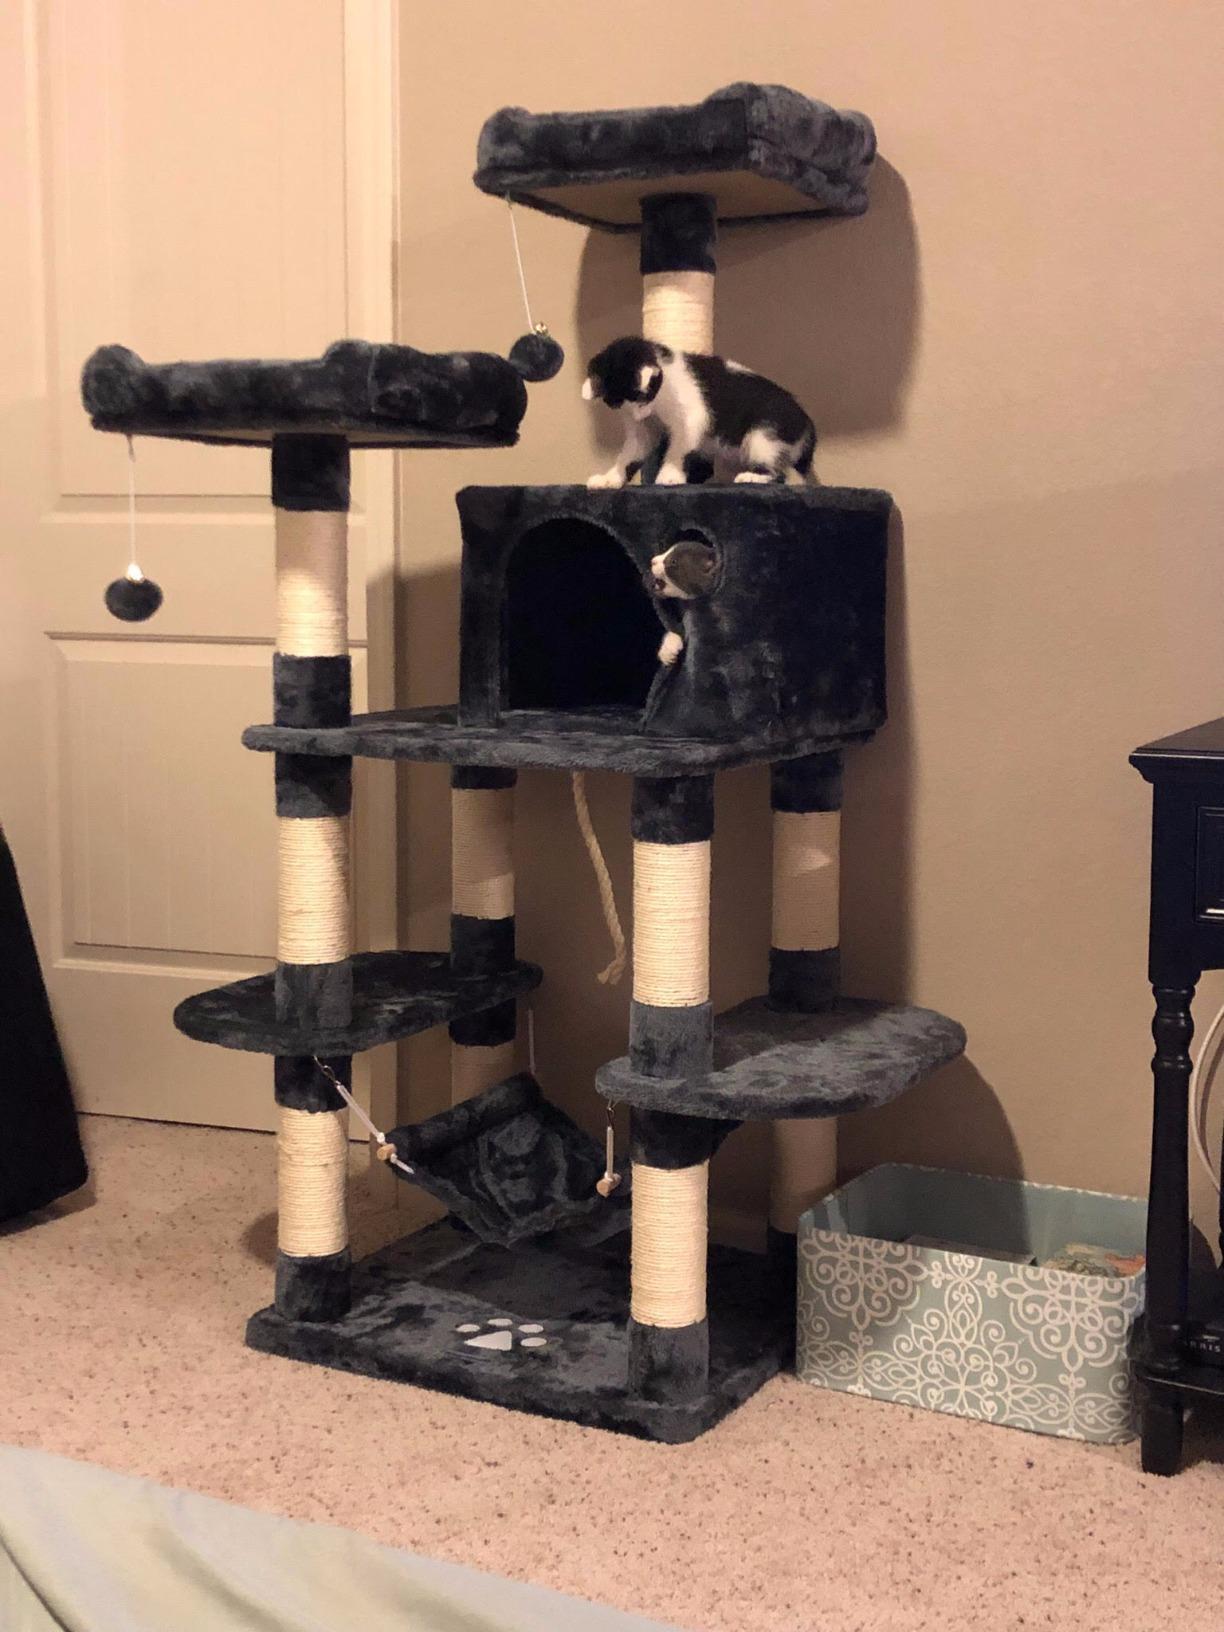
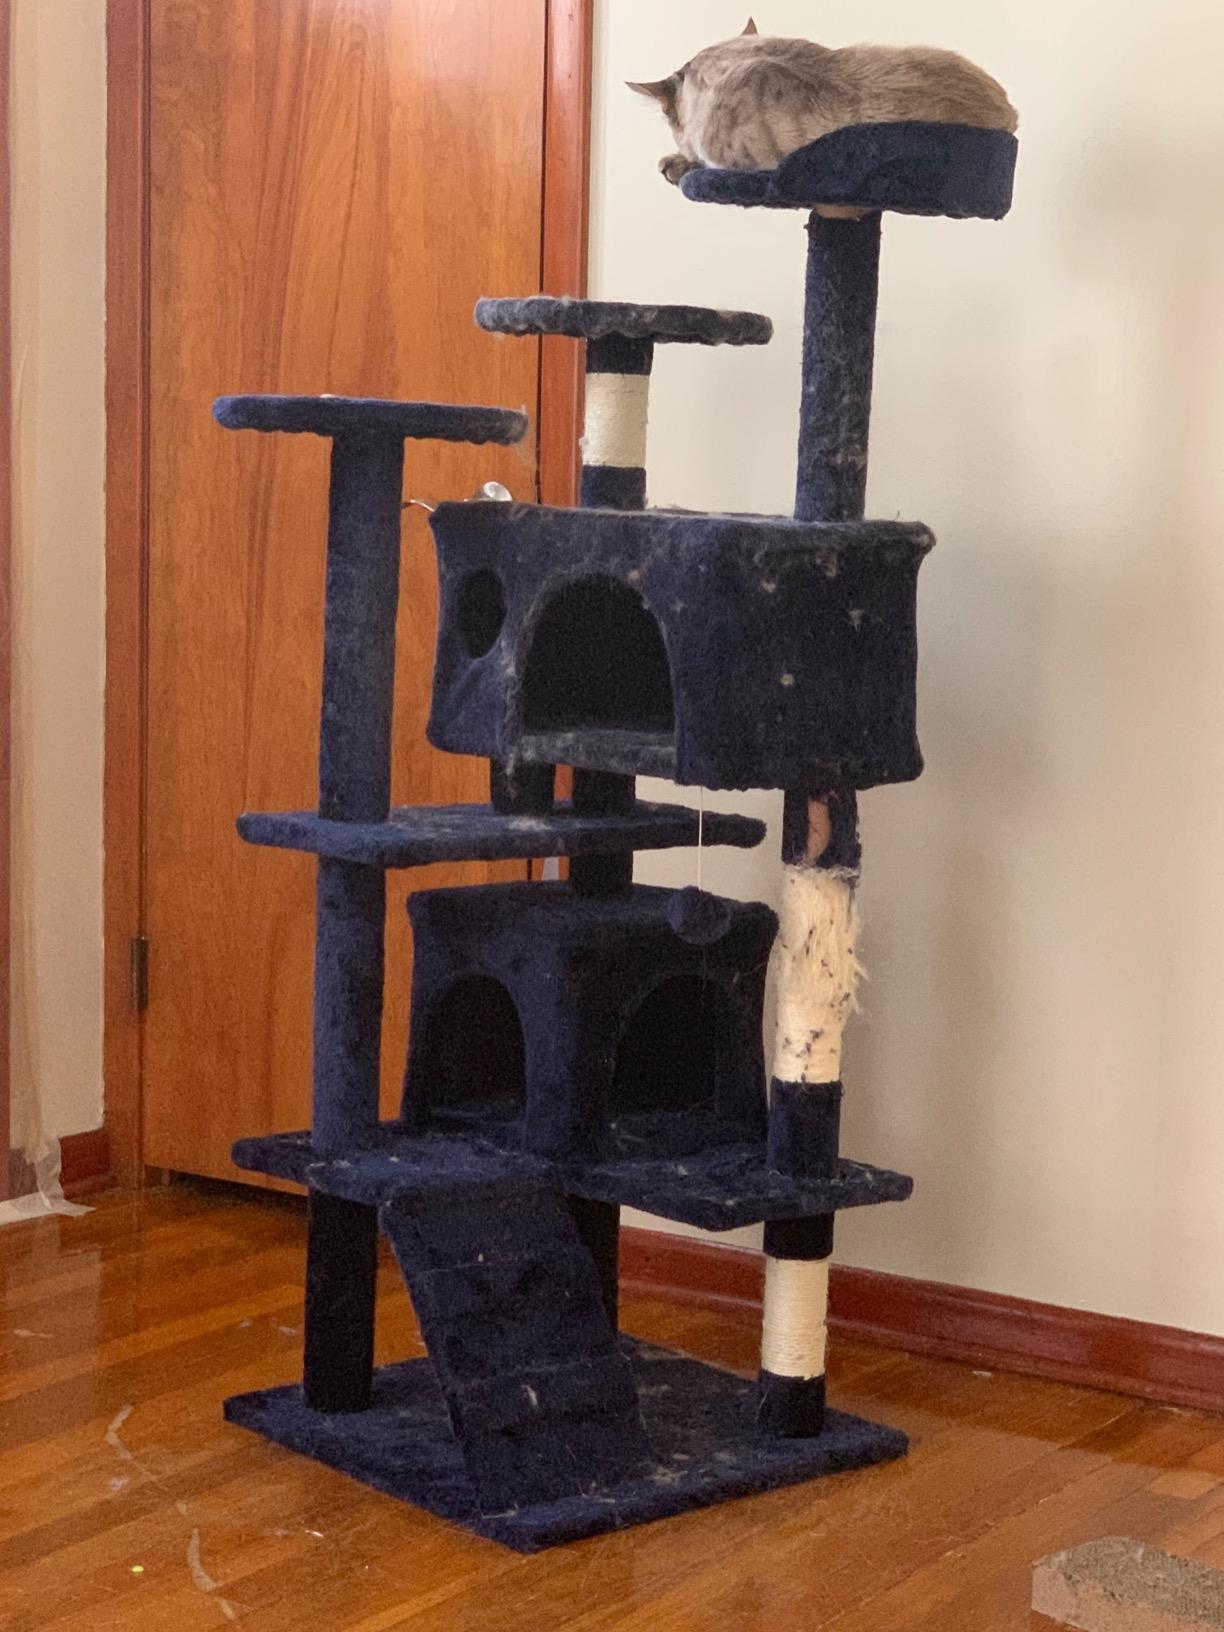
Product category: items_cat tree
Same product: no